Joseph the Hesychast

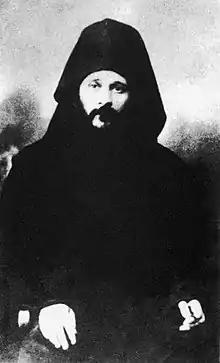
Joseph the Hesychast as a young monk

In 1921, his first destination was Katounakia in the Mount Athos region. He joined the and stayed for a time in their skete under the spiritual guidance of Daniel Katounakiotis of Smyrna, the founder of the brotherhood. He left with the blessing of Daniel as he moved on to pursue a more ascetic lifestyle.